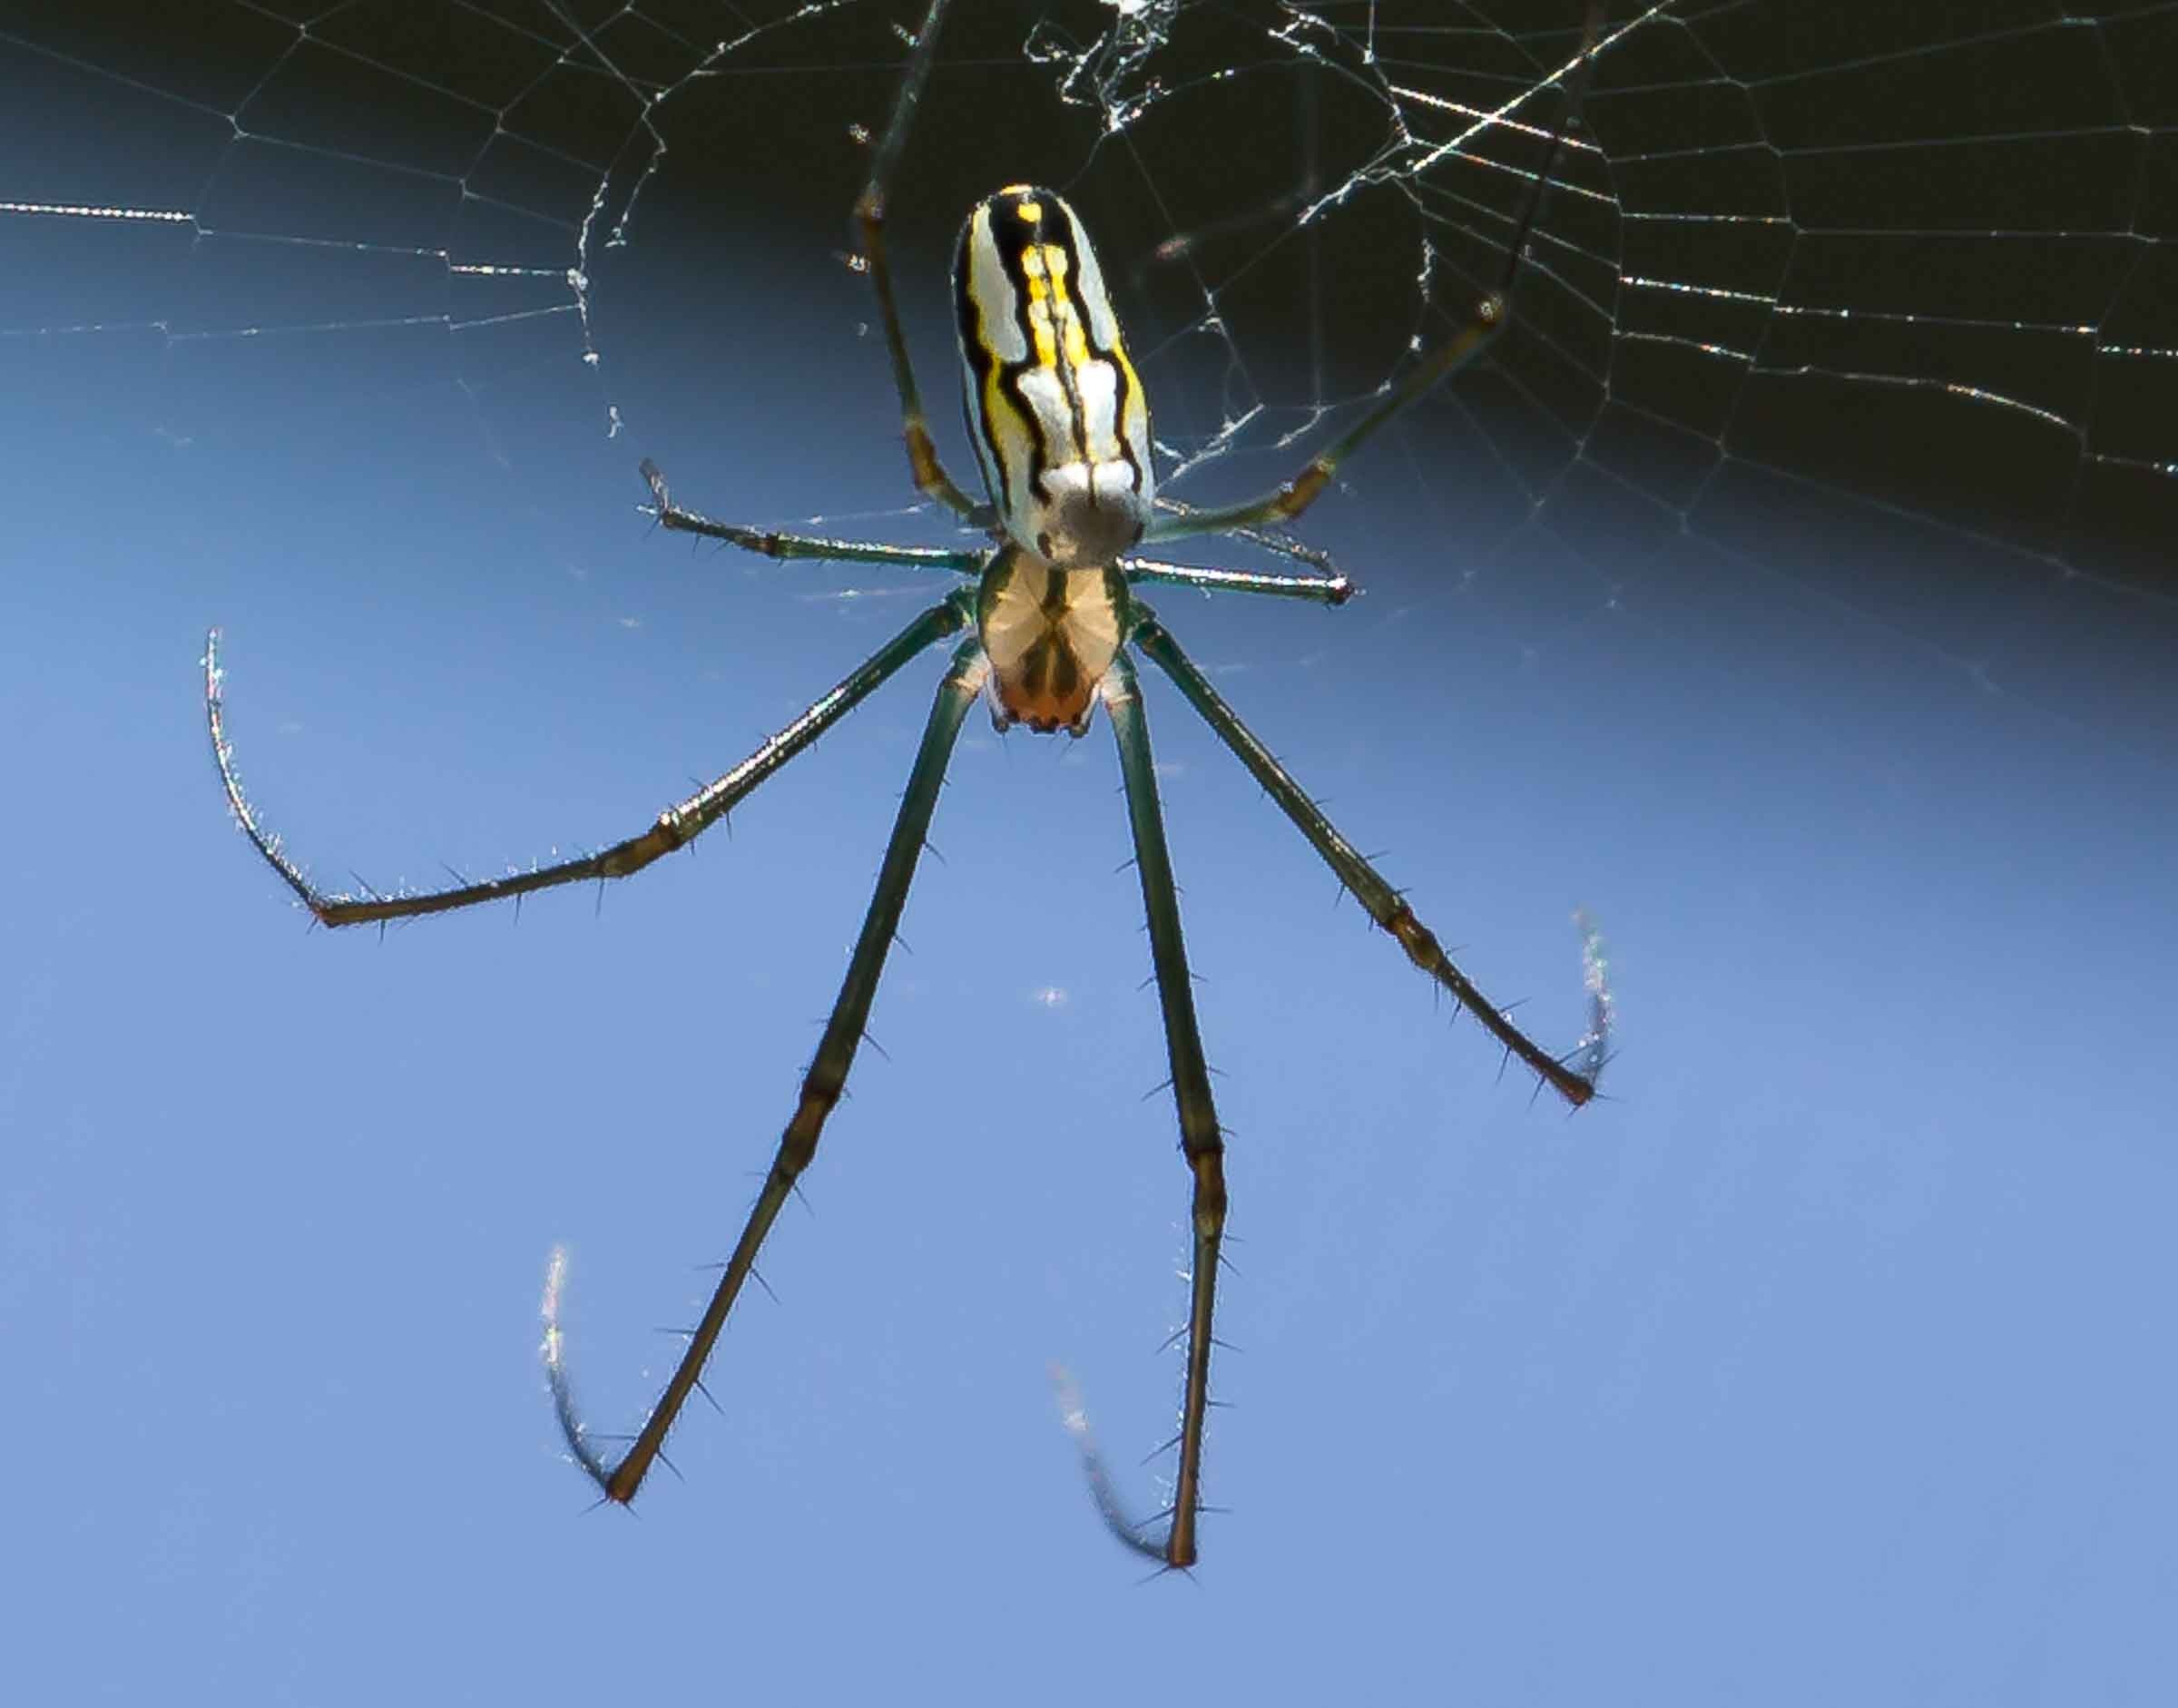
branch, wing, wildlife, web, insect, banana, fauna, invertebrate, spider web, close up, spider, legs, arachnid, argiope, macro photography, arthropod, european garden spider, araneus, orb weaver spider, yellow garden spider